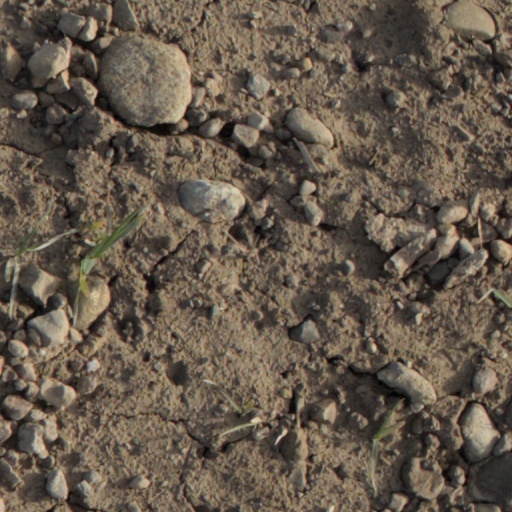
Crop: wheat